Super Fledermaus

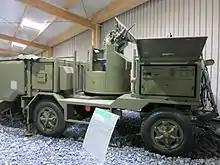
Feuerleitgerät 63 Superfledermaus at the Flieger-Flab-Museum

The Flt Gt 63 comprises a towed trailer, a Doppler radar in the E / F-band with a range of 15 kilometers and a pulse Doppler Rader in the J band, again with a 15 kilometer range, it can simultaneously control two Oerlikon 35 mm twin anti-aircraft mountings. In use the system's E/F band search radar monitors the airspace scanning for targets; once targets have been identified the target can be tracked and engaged either visually or by radar.